St. Nicolai, Lüneburg

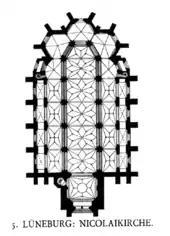
Floor plan

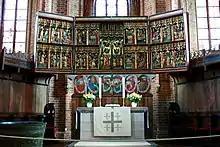
Main altar

The building was erected on the site of a former chapel which the town council had initiated while other churches were built by religious orders. It served the people of the "Wasserviertel" and was consecrated in 1409, to Saint Nicholas. In 1420, the town council decided to expand the chapel to a church, which was completed in 1440. The church is one of the latest brick Gothic basilicas. It features a prominent nave with a "star" rib vault which is unique in today Northern Germany.